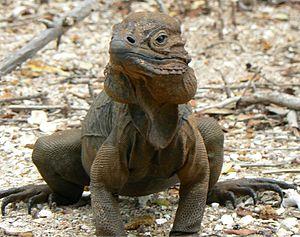
Cyclura cornuta, l'Iguane rhinocéros, est une espèce de sauriens de la famille des Iguanidae, que l'on trouve principalement sur l'île d'Hispaniola que se partage Haïti et la République dominicaine, ainsi que sur quelques îlots avoisinants. C'est un iguane massif, qui mesure entre 60 et 136 cm de long, et dont la coloration varie du gris métal au vert foncé en passant par le brun. Il se caractérise notamment par la présence de petites cornes osseuses sur sa gueule, à qui il doit son nom vernaculaire, mais également son nom latin cornuta. Cet iguane est essentiellement herbivore, se nourrissant de feuilles, de fleurs et de fruits de différentes plantes. Il est plus précoce que les autres iguanes du genre Cyclura, atteignant la maturité entre 4 et 5 ans pour les mâles et 2 à 3 ans pour les femelles. Les accouplements ont lieu au mois de mai, puis les femelles pondent en moyenne 17 œufs qui incubent durant environ 85 jours. L'Iguane rhinocéros est en déclin à l'état sauvage, menacé par la présence de prédateurs introduits sur l'île comme les chiens, les chats ou les mangoustes. Il fait donc l'objet de plusieurs programmes de sauvegarde.